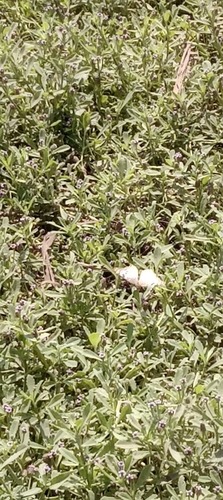
Scientific name: Anartia jatrophae
Common name: White peacock
Family: Nymphalidae
Order: Lepidoptera
Pollinator type: Primary pollinator
Habitat: Gardens, parks, and open areas
Geographic range: Southern United States to Argentina
Conservation status: Least Concern